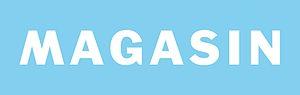
Logo MAGASIN
Le Magasin des horizons, aussi connu sous le nom Le Magasin, est un centre national d'art et de culture situé près du cours Berriat à Grenoble. Initialement nommé « Le Magasin, centre national d'art contemporain », il a été inauguré le 26 avril 1986 par François Léotard, ministre de la Culture, dans le cadre des Grands Travaux réalisés sous la présidence de François Mitterrand avec le concours de la ville et de l'État.